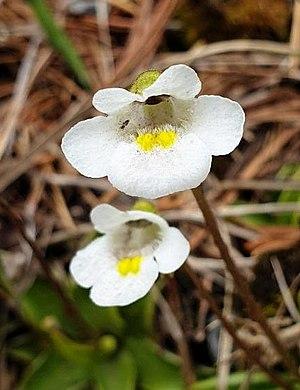
Microbotryum est un genre de champignons Basidiomycètes phytoparasites de la famille des Microbotryaceae. Son espèce type est Microbotryum violaceum.